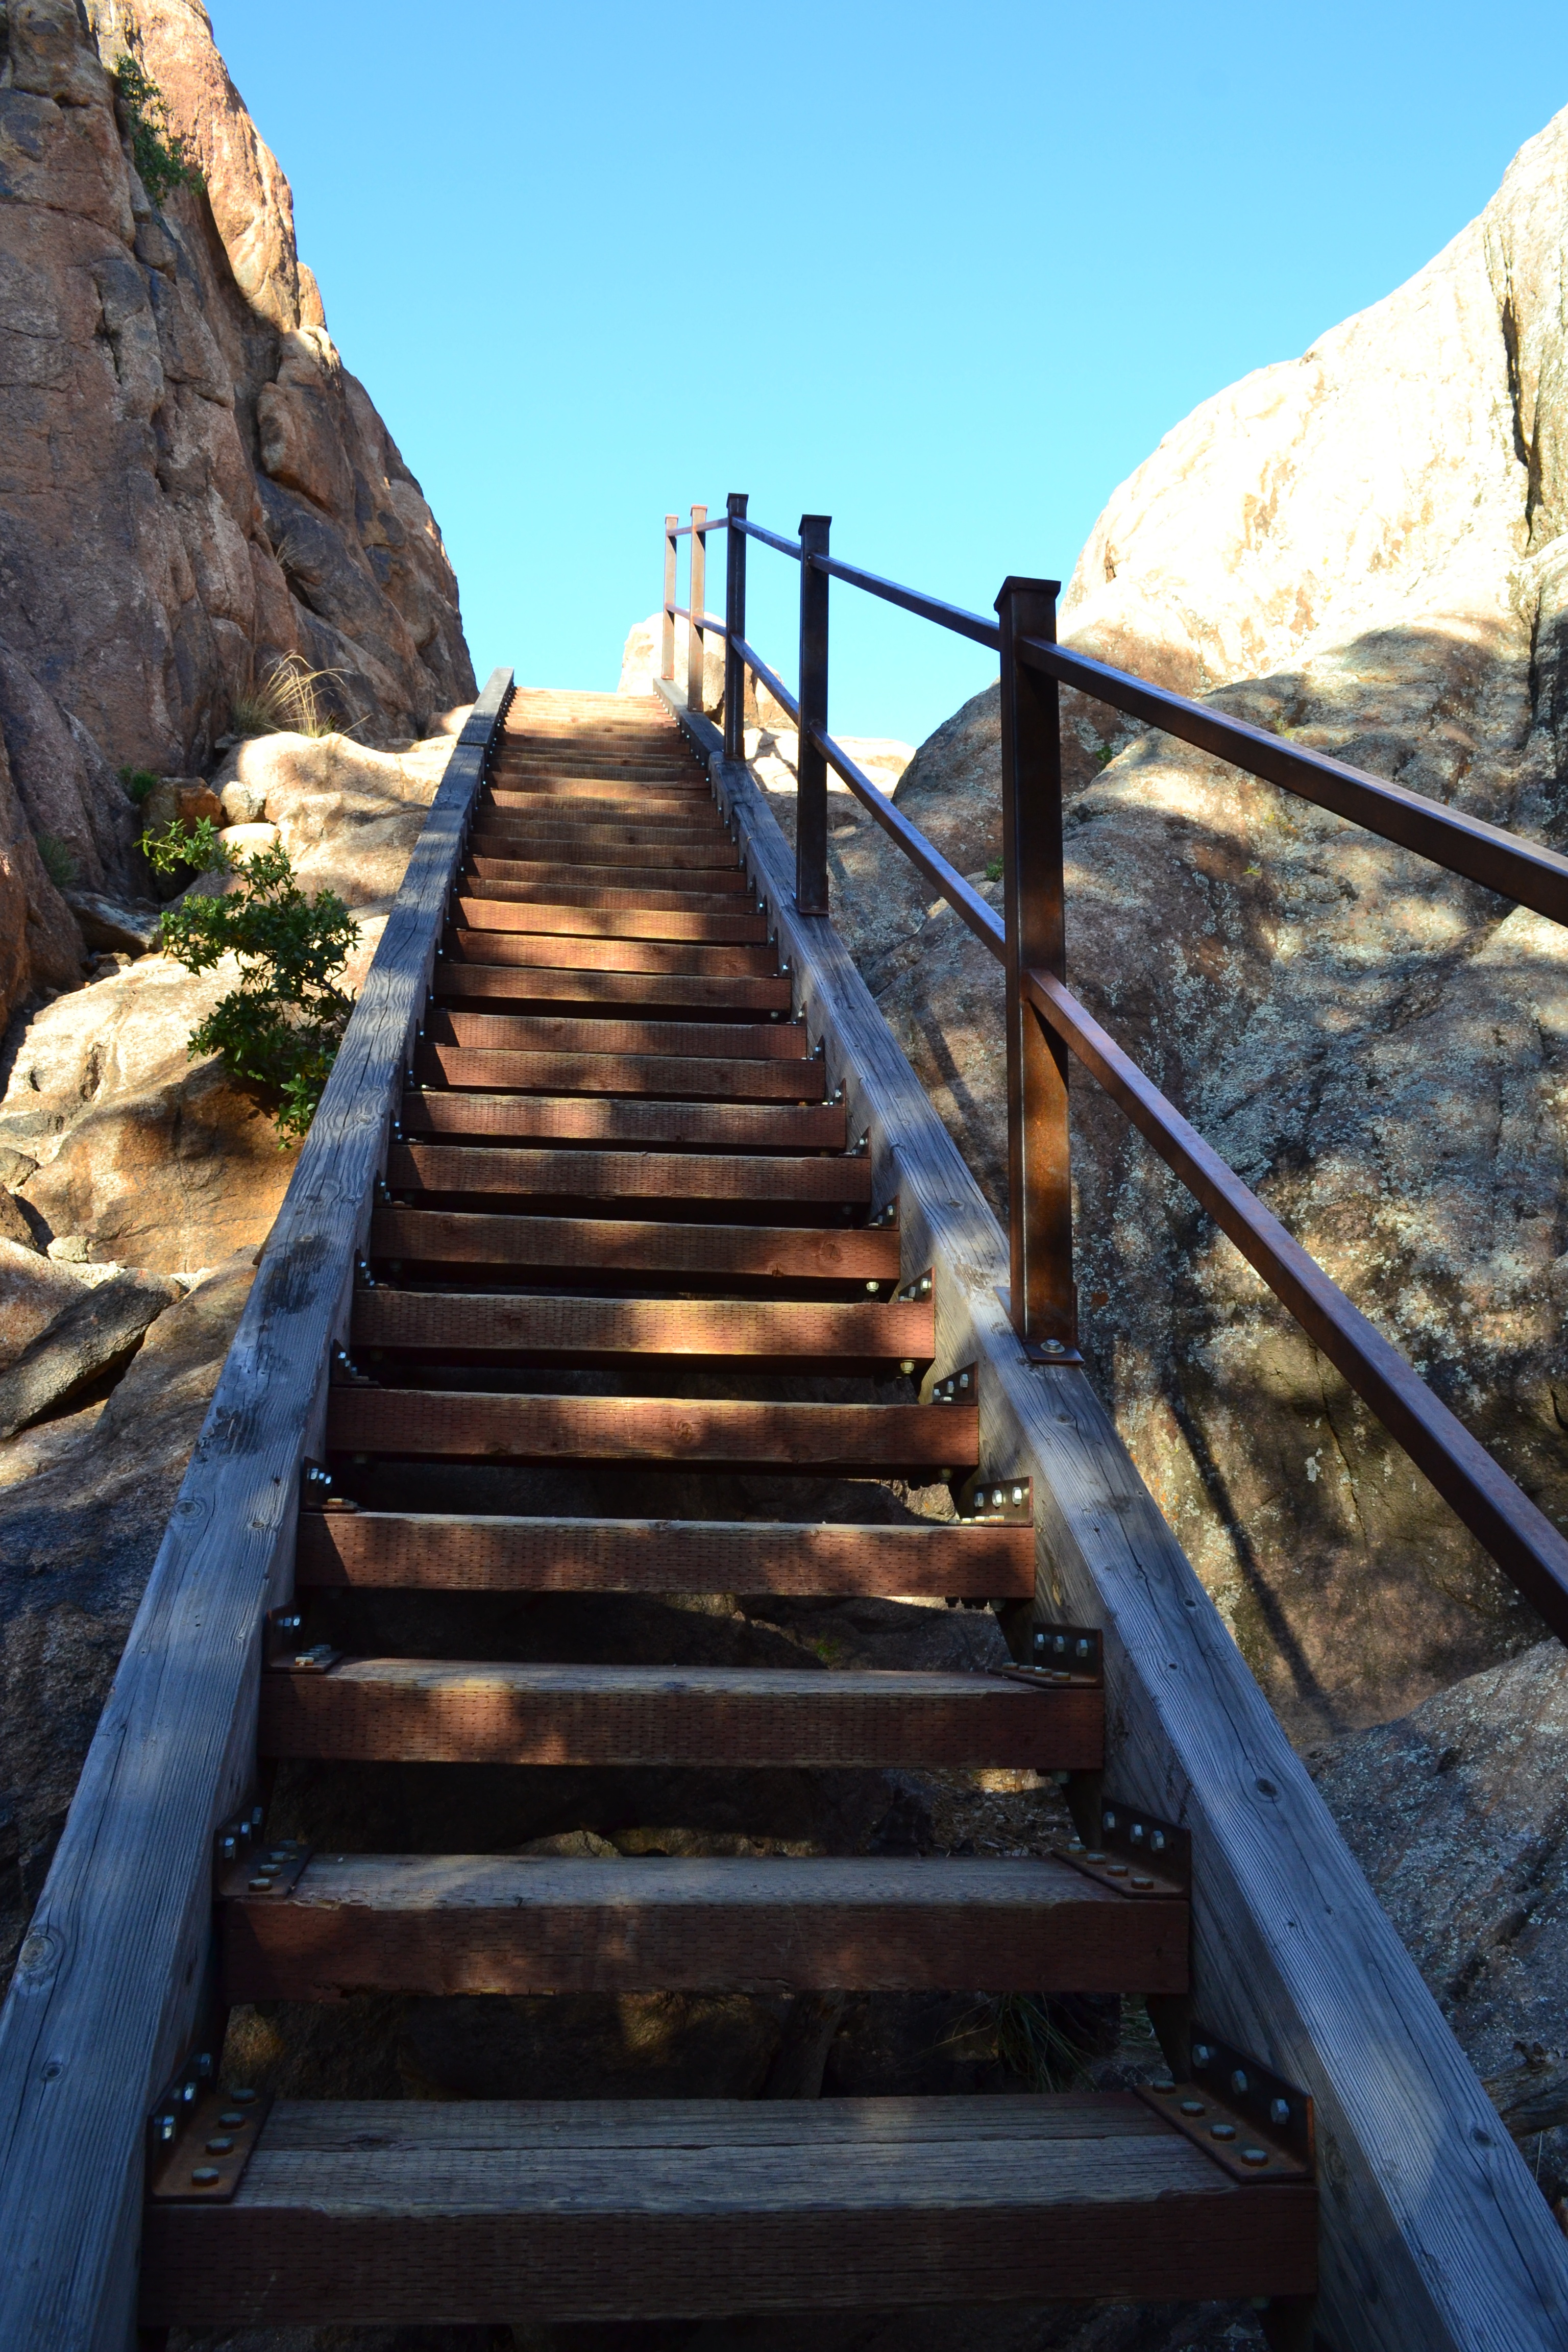
outdoor, track, hiking, bridge, staircase, steps, rustic, walkway, transport, stairway, rocks, stairs, nonbuilding structure